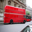
Label: truck